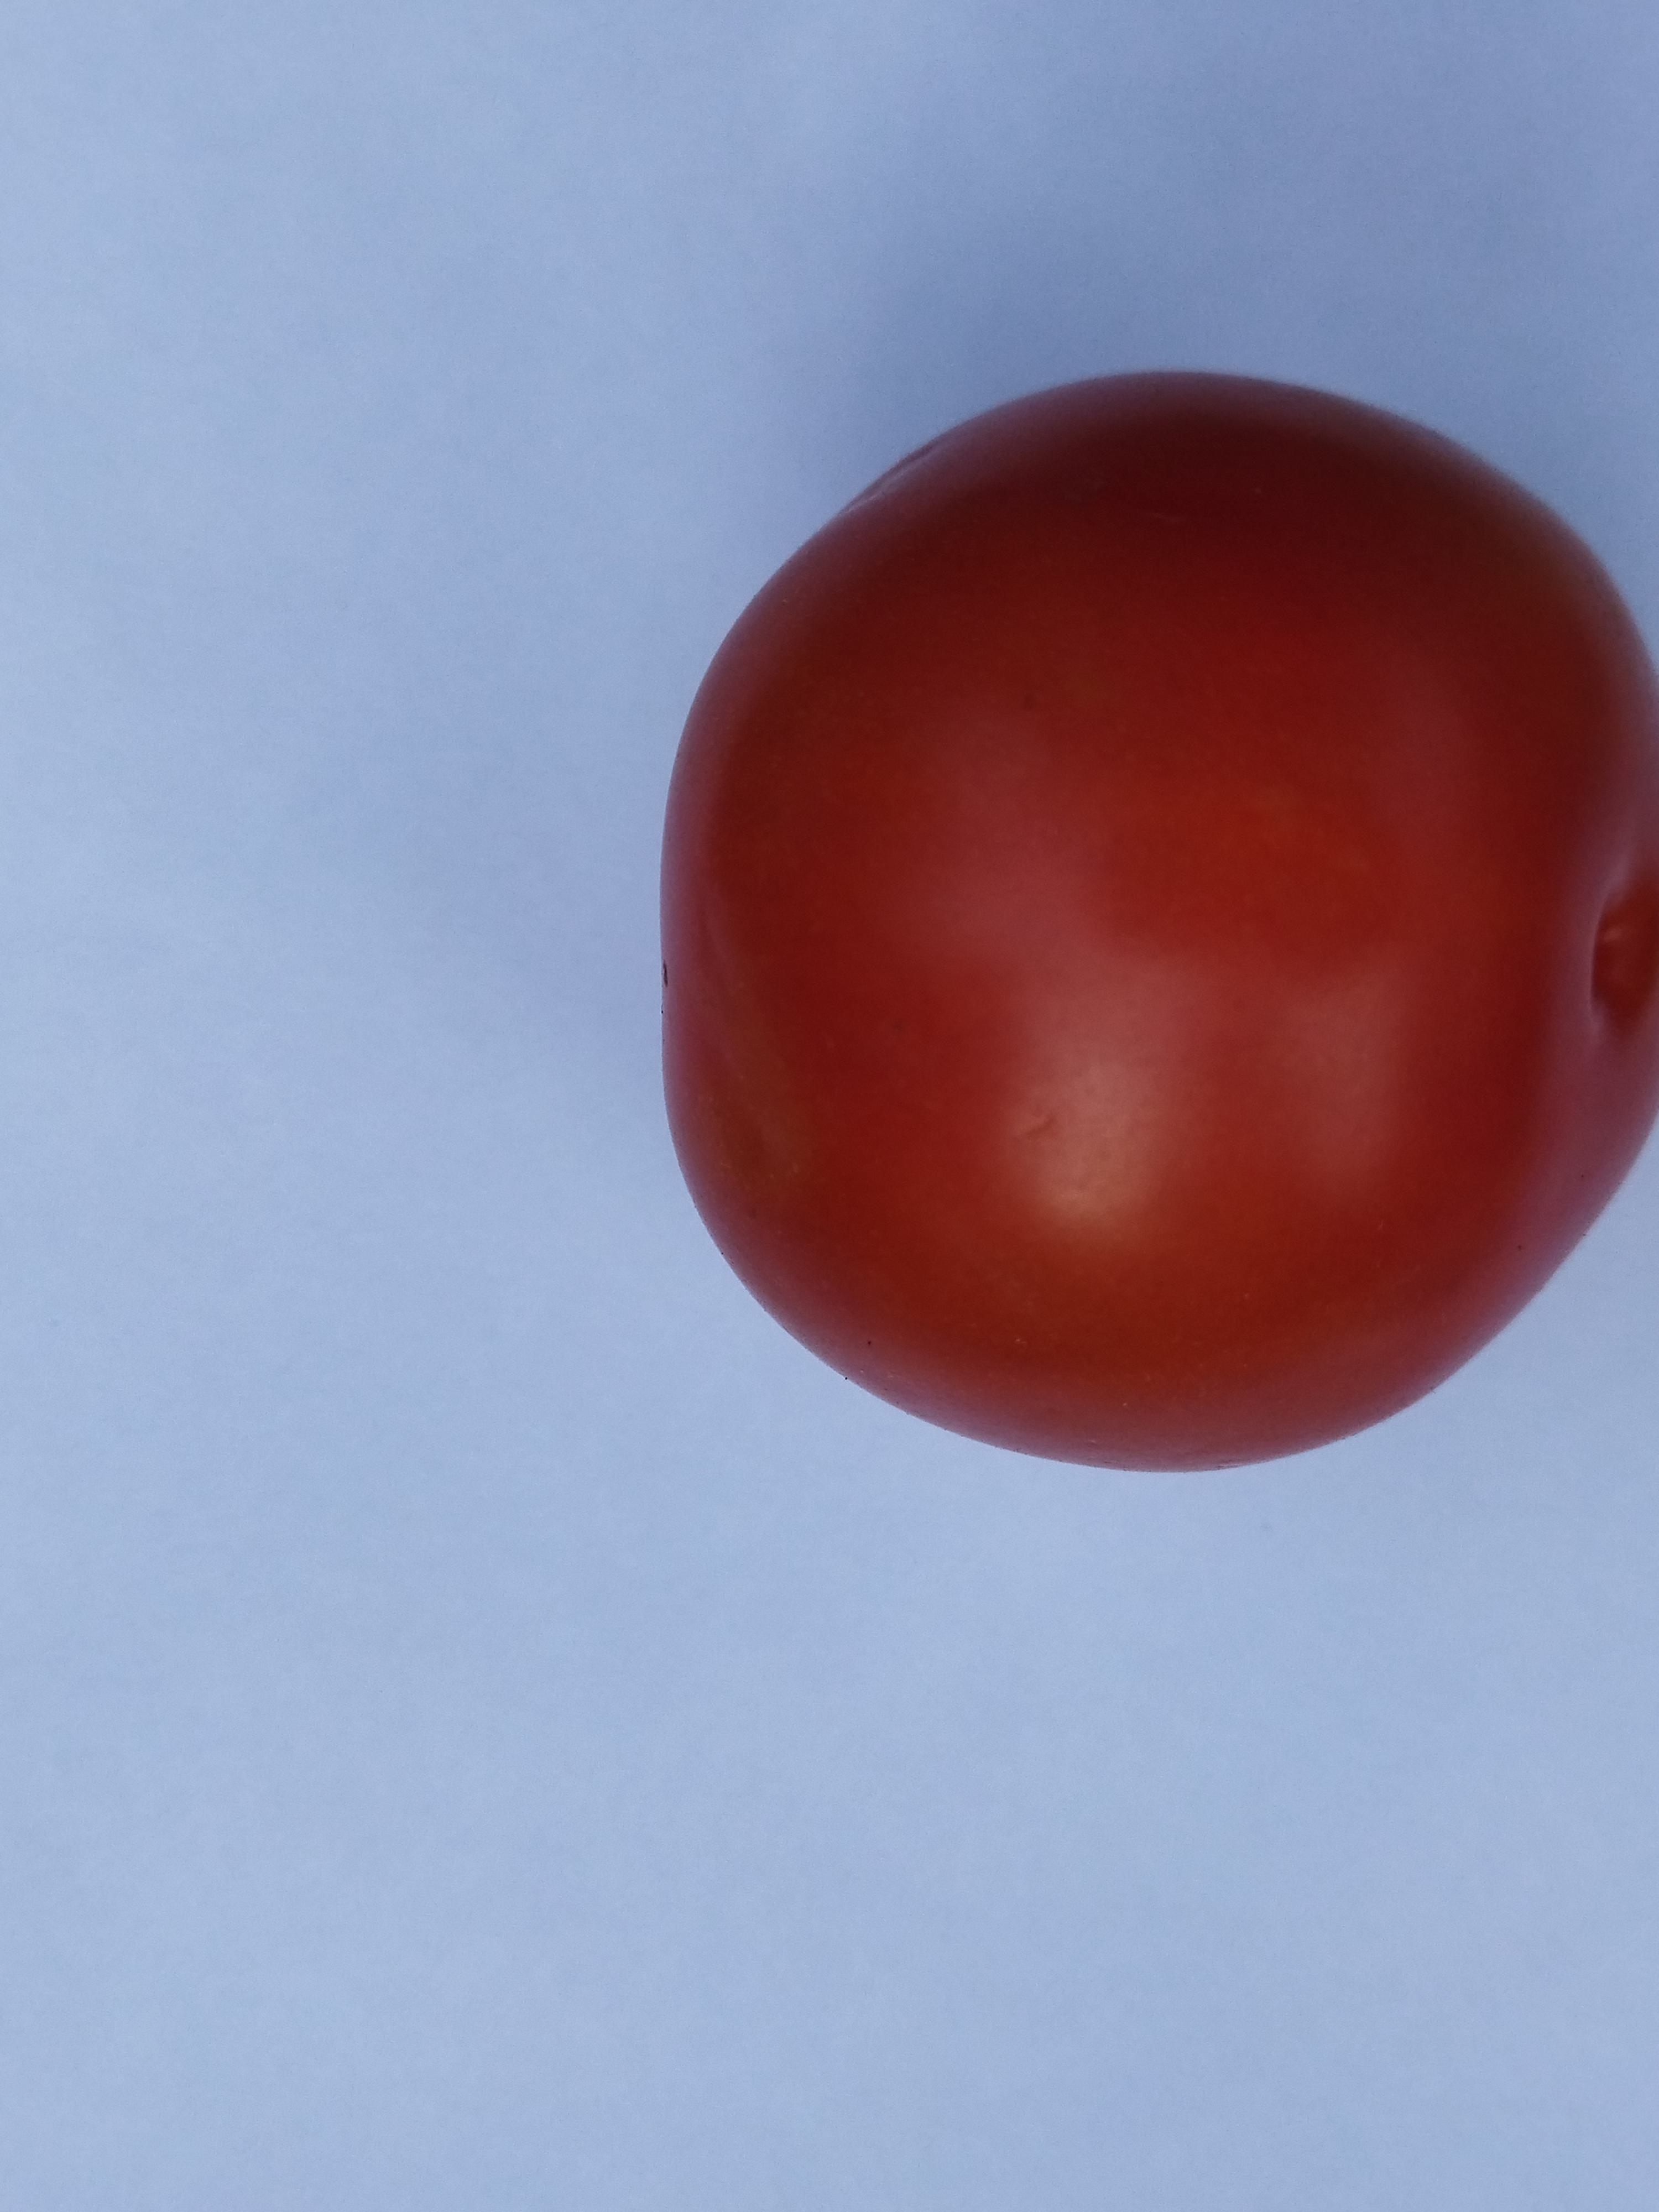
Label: Fresh